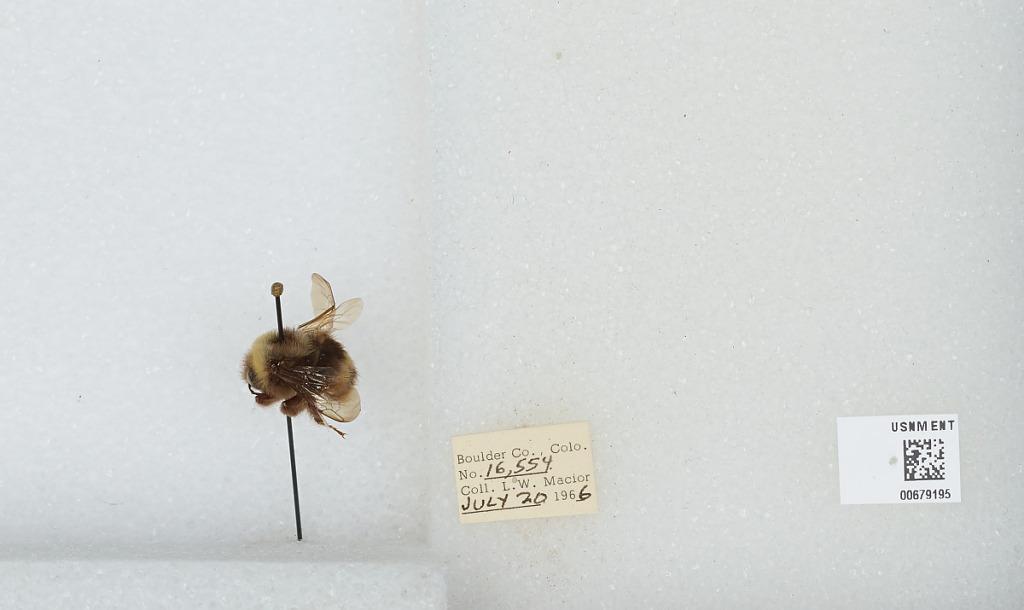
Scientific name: Bombus (Bombus) occidentalis Greene
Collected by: L. Macior
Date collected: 1966-7-20
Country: United States
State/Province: Colorado
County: Boulder
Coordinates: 40.015, -105.27